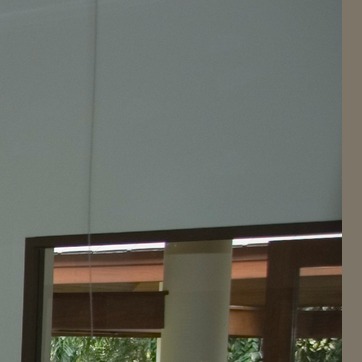
Material: painted